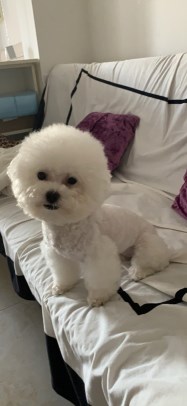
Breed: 3083-n000117-Bichon_Frise